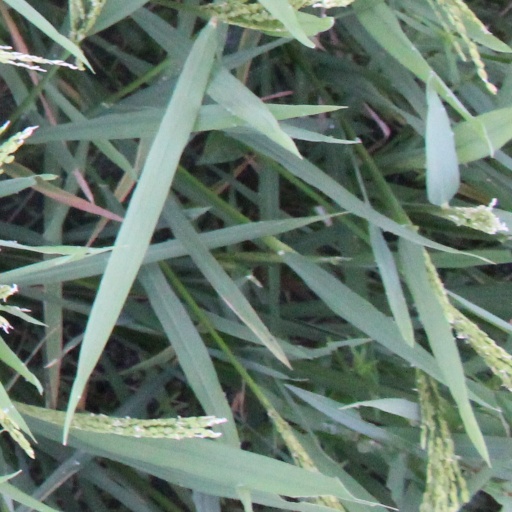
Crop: rice